Maurrassisme in Argentina

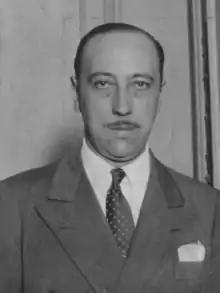
Ernesto Palacio, editor-in-chief of "La Nueva República" (1900–1979)

"Maurrassisme" in Argentina is a far-right political movement aimed at establishing an integral nationalist authoritarian state in Argentina following the ideology of French thinker Charles Maurras.